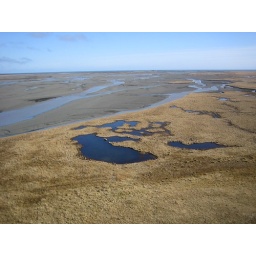
Glacial streams winding towards the North Atlantic in southern Iceland. Pretty blue pools. Bit cold for swimming though.